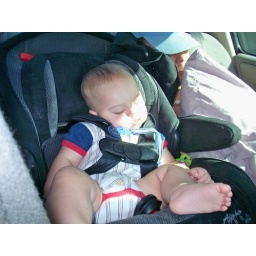
Sleeping in the car on the way home from Florida.